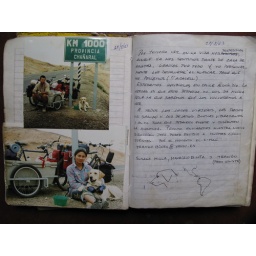
another couple traveling by bike with a big dog